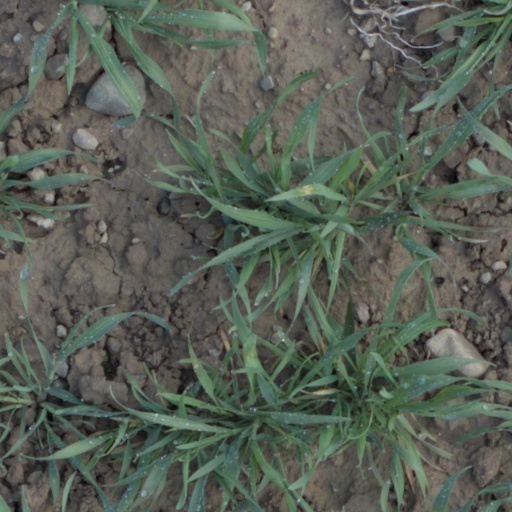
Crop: wheat